2012 Kraft Fight Hunger Bowl

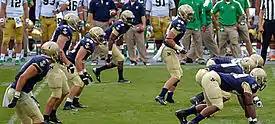
Eight American football players in blue and gold uniforms watch the line of scrimmage prior to the snap. Three are squatting in a three-point stance. Five are standing.

The Midshipmen came into the game ranking 55th in yards allowed per game and 31st in scoring defense, allowing opponents to score an average of 22 points per game. The team ranked 94th and 102nd in the nation in sacks and tackles for losses, respectively. Immediately after returning from the Army–Navy Game, 11th-year Midshipmen defensive coordinator Buddy Green began preparing his team's 3–4 defensive scheme for the Sun Devils' offense. Although the Midshipmen had faced similar spread offenses earlier in the season, Green noted the Sun Devils' balance between running and passing plays: "They do some things that are similar to a lot of the teams we play, but I don't think there has been one opponent that incorporates all the elements that [Arizona State] has in its package."